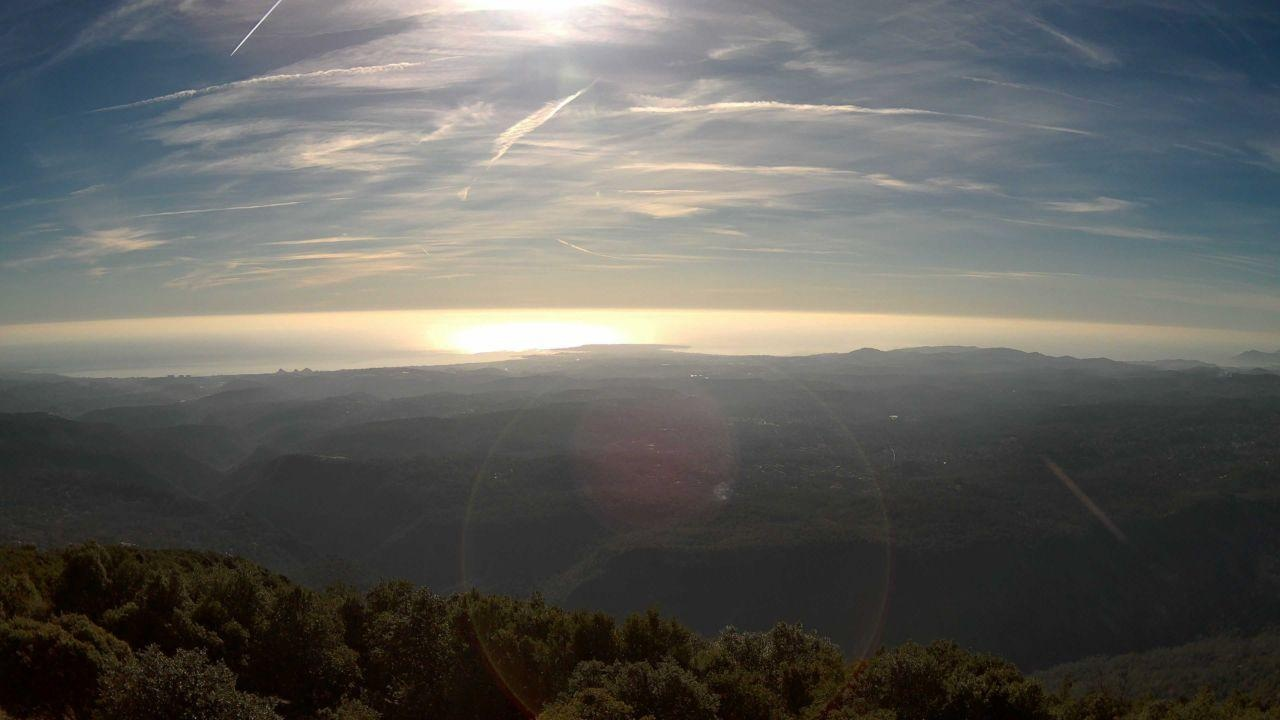
Fire: no
Smoke: no